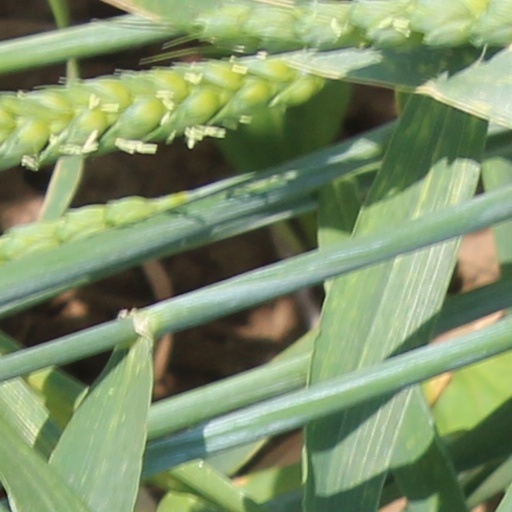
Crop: wheat